Cooper-Saeed waves

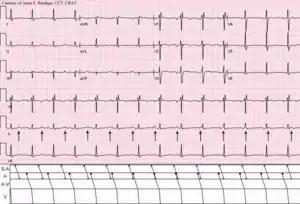
Orthotopic heart transplant. Recipient P-waves (arrows).

Cooper-Saeed waves refer to donor heart conducted P waves on the 12-lead ECG tracing of heart transplant recipients, also demonstrating non-conducted P waves of the recipient heart.